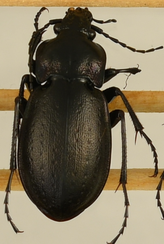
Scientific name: Carabus nemoralis
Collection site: Treehaven Site (TREE), plot TREE_003